Jesse Boulerice

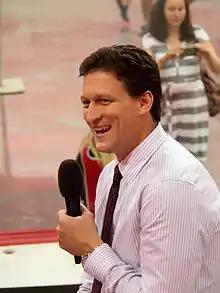
Boulerice in 2012

Jesse James Boulerice (born August 10, 1978) is an American former professional ice hockey forward. Primarily playing in an enforcing role, Boulerice played the majority of his National Hockey League (NHL) career for the Carolina Hurricanes.